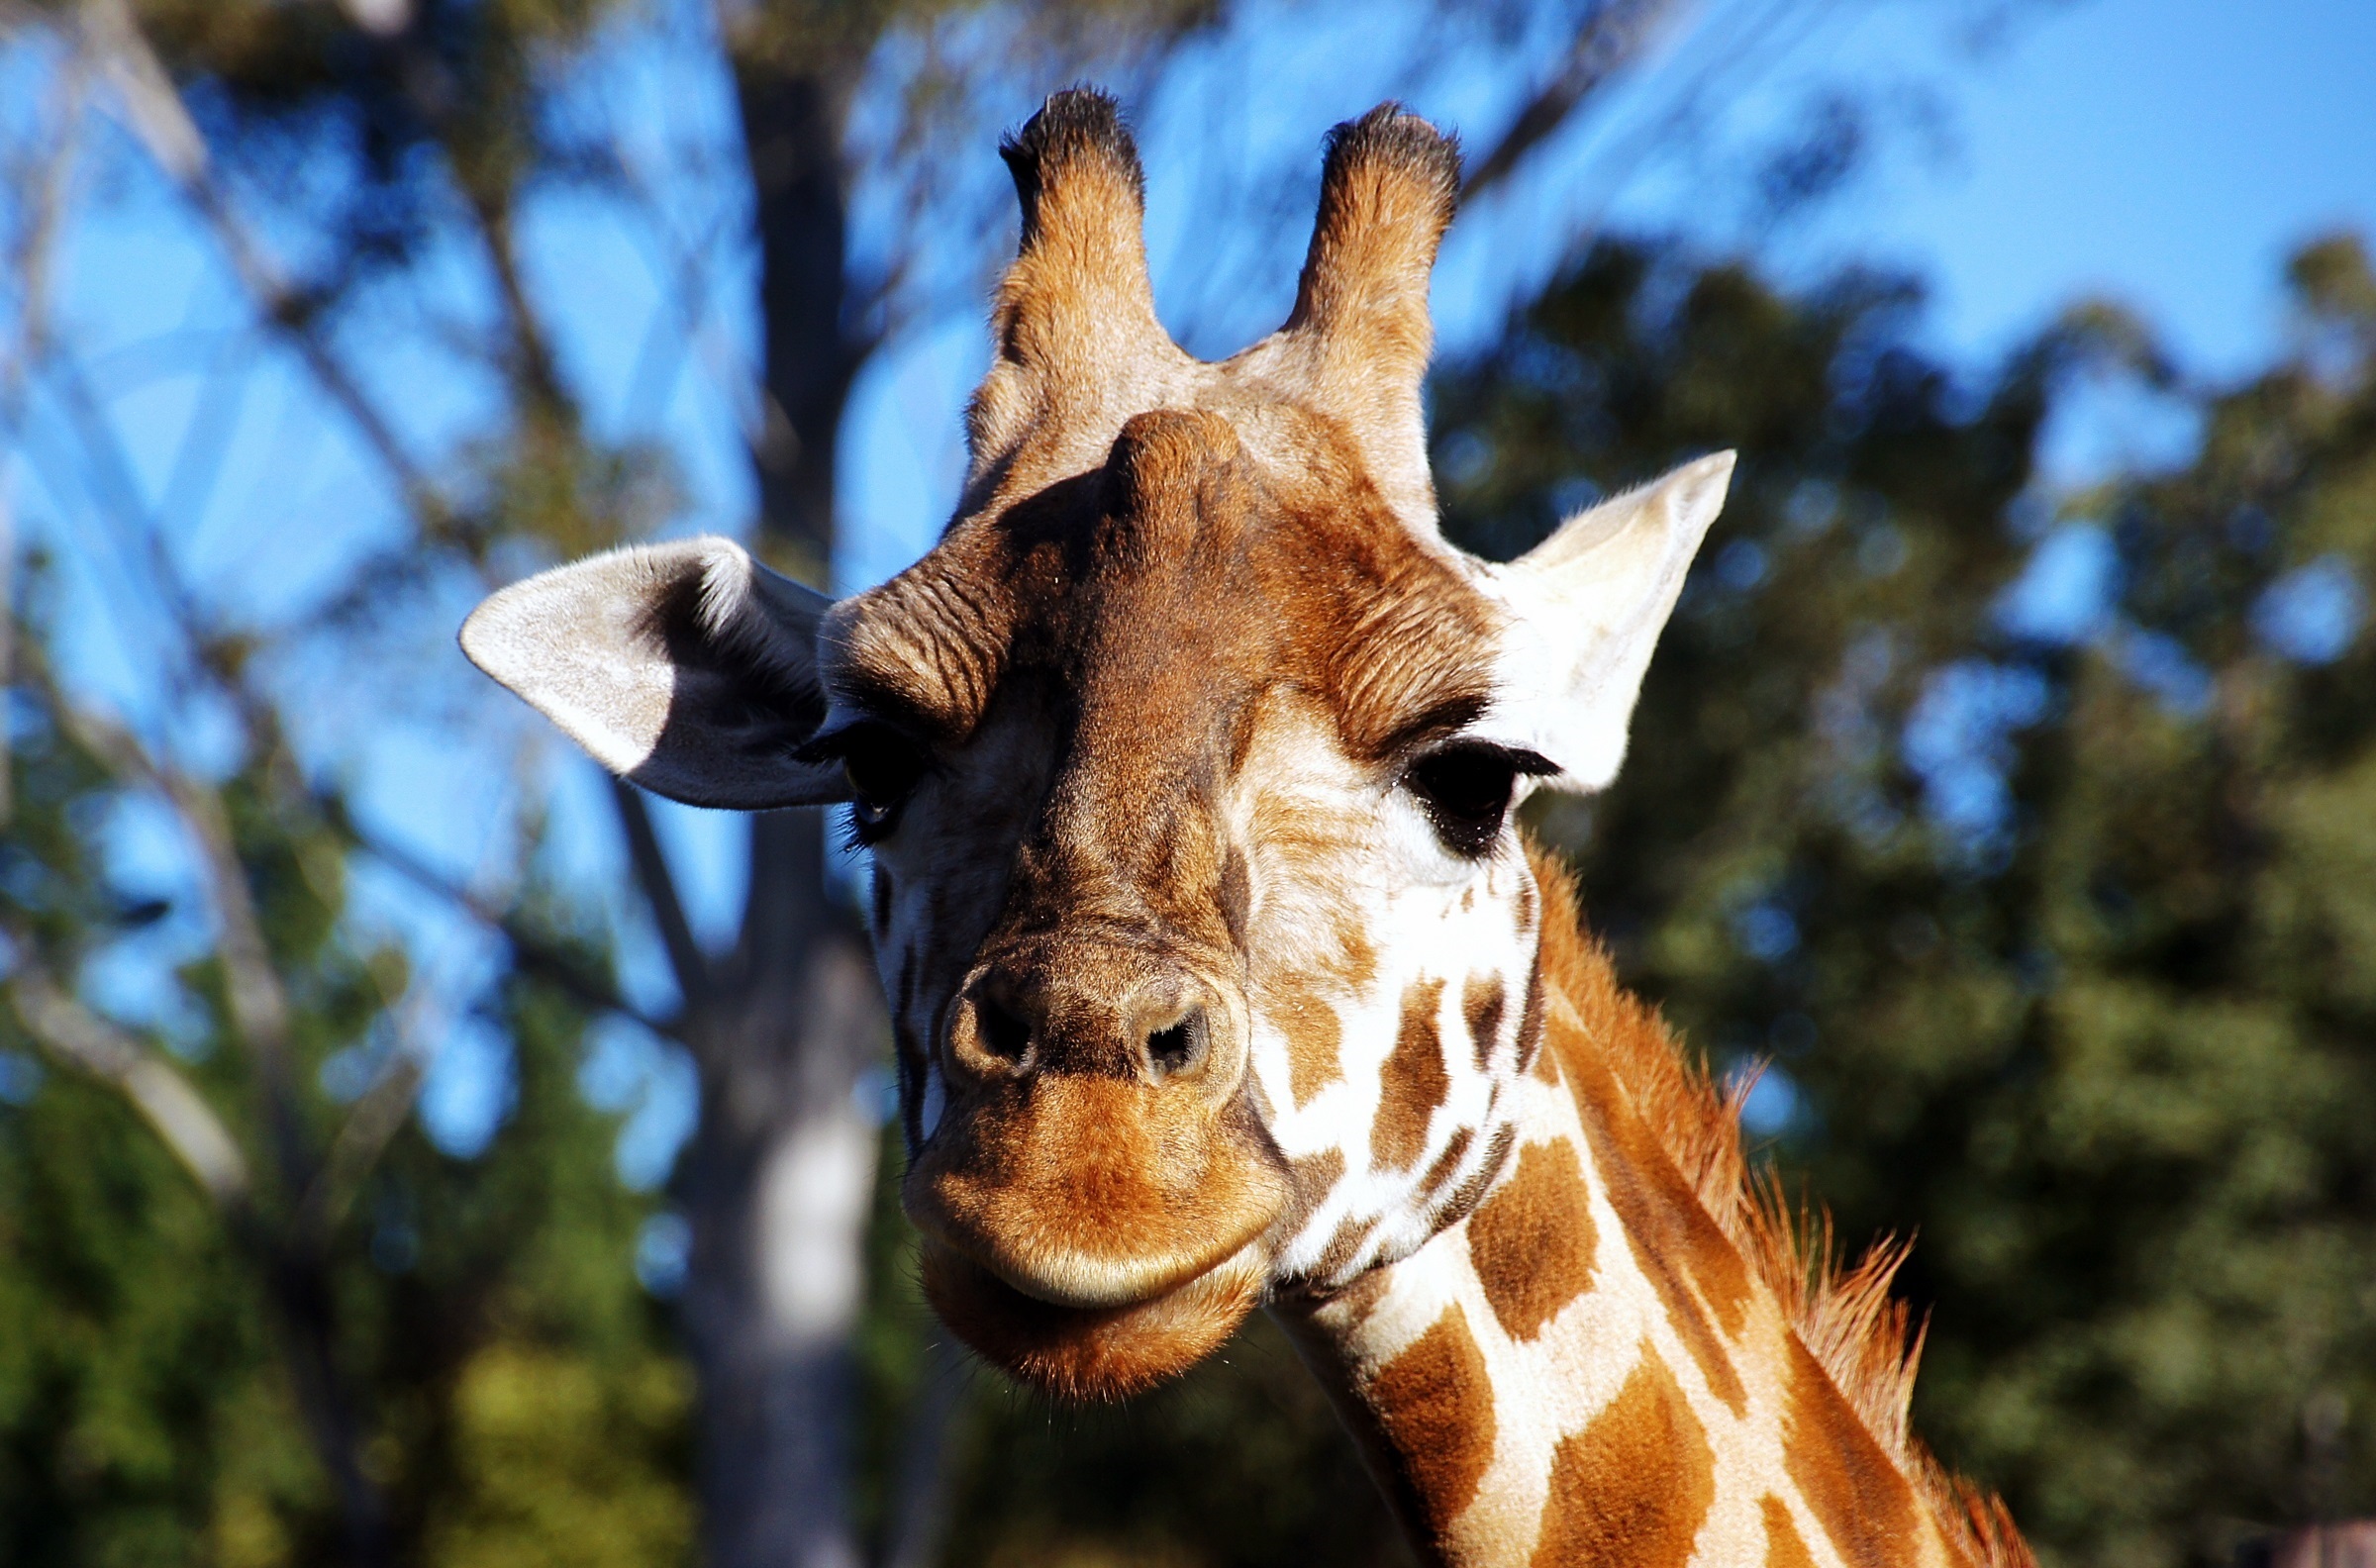
nature, cute, looking, wildlife, zoo, pattern, portrait, mammal, fauna, mouth, close up, giraffe, face, eyes, ears, head, vertebrate, giraffidae